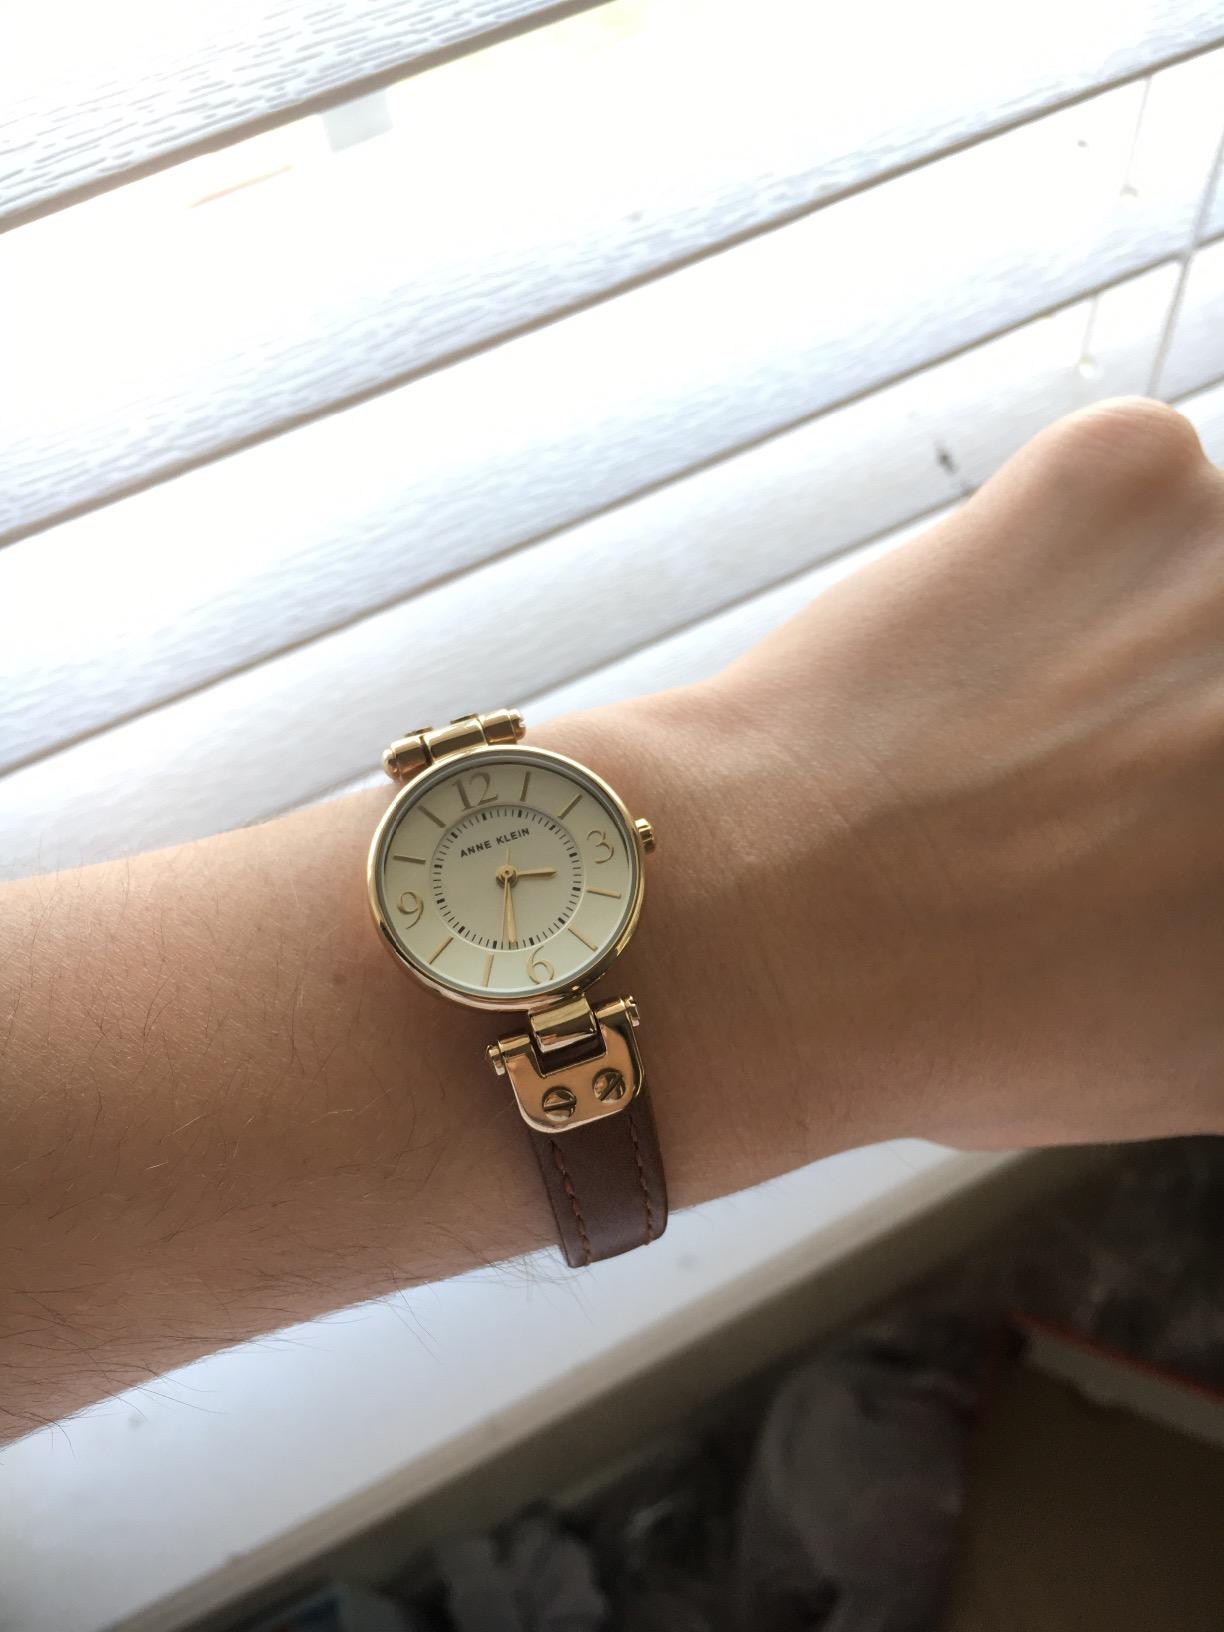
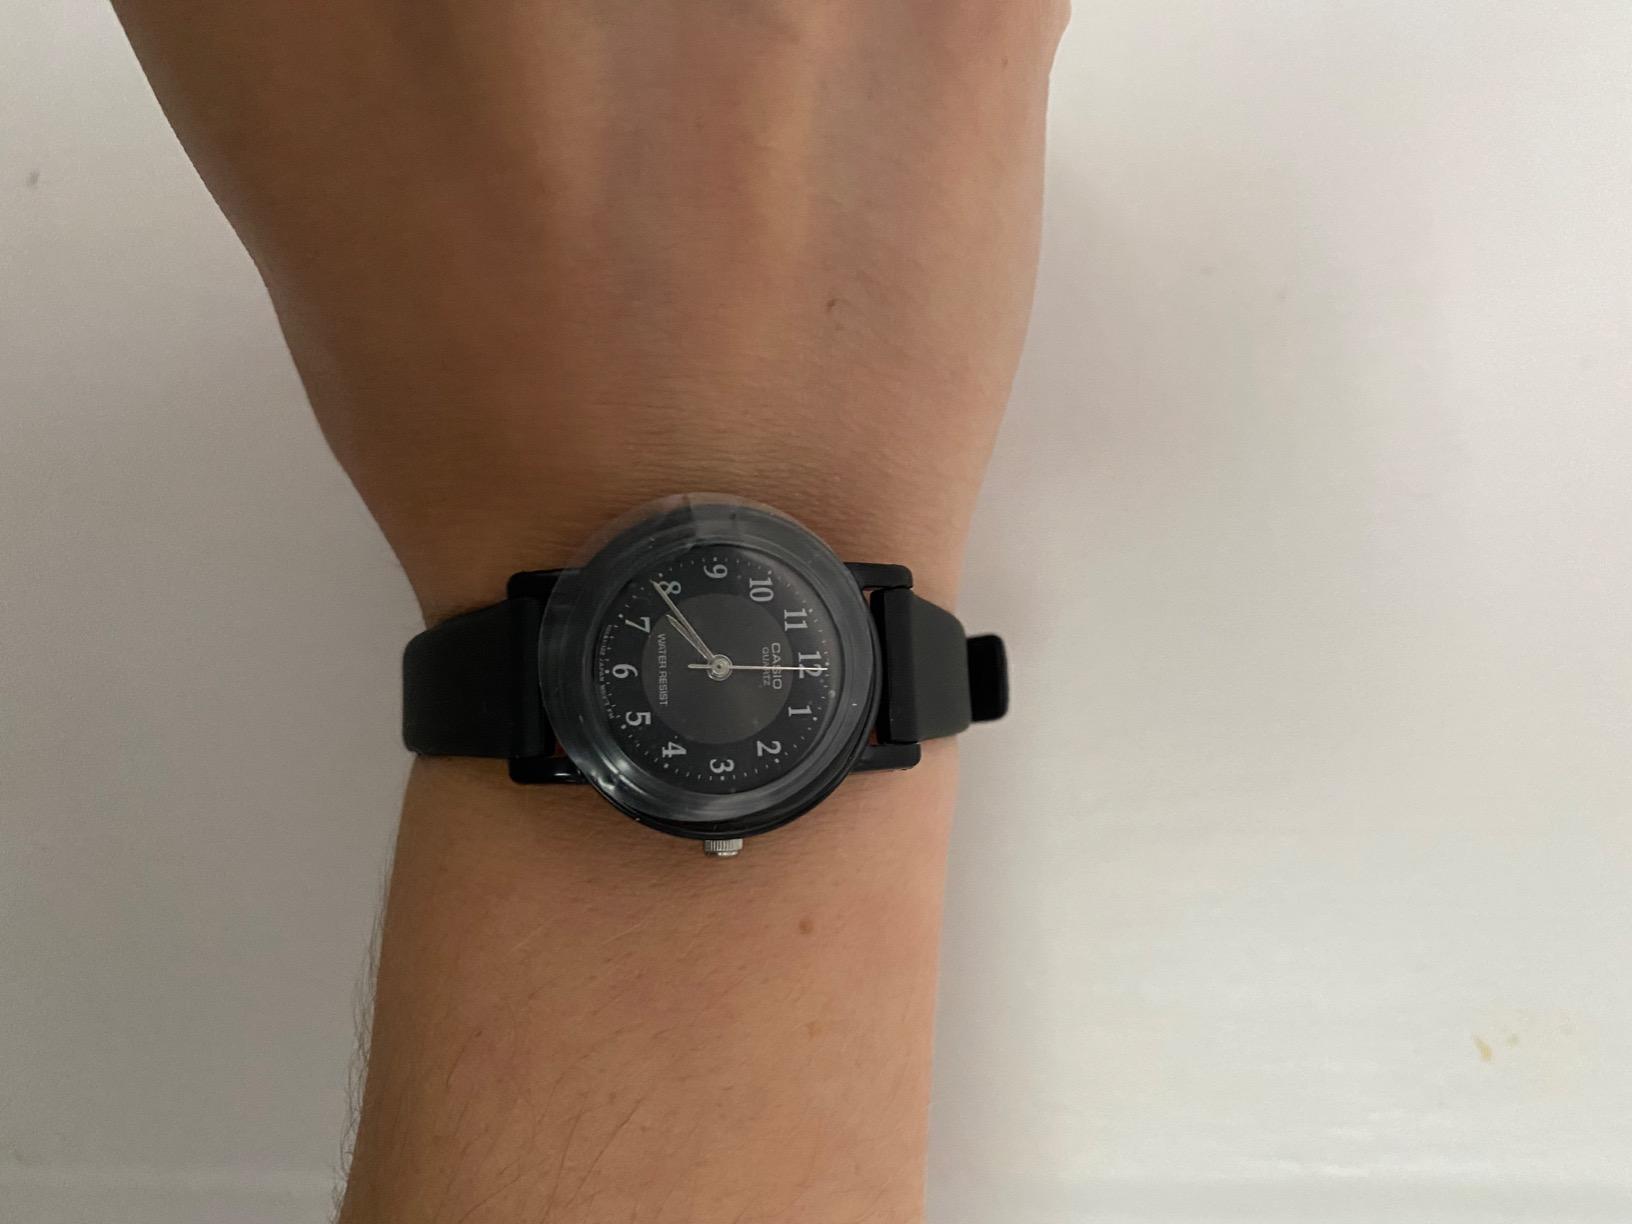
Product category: accessories_watch
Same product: no